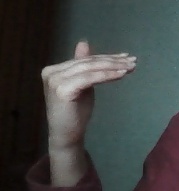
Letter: khaa